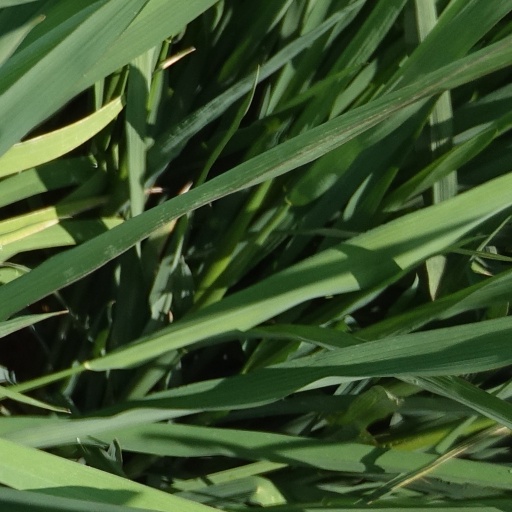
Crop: rice